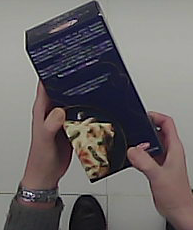
Product: barilla_lasagne